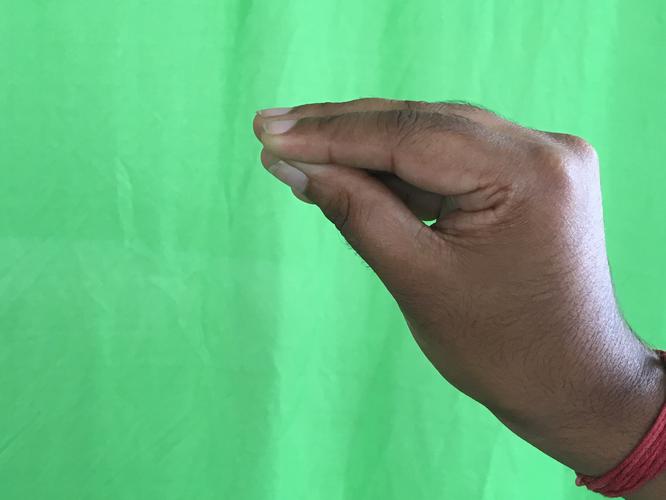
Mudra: Mukulam
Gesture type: single_hand